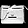
Label: Bag